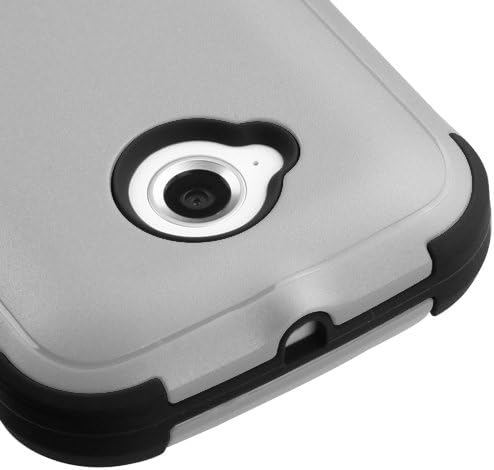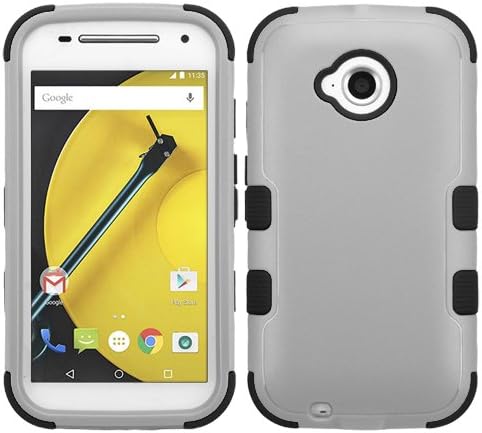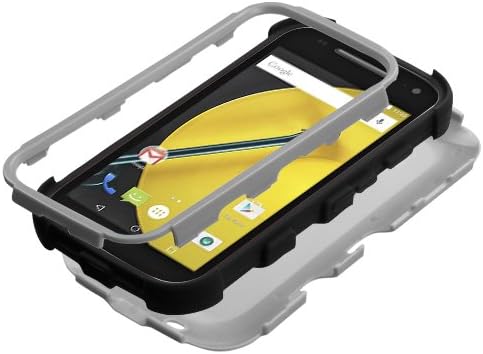
Moto E (2nd Gen)(2015) Case, Kaleidio [Mybat Natural TUFF] Dual Layer Shock Proof Hybrid Case Cover for Motorola Moto E (2nd Gen)(2015) [Package Includes a Overbrawn Prying Tool & Stylux Stylus Combo] - Retail Packaging [Grey/Black]
Category: Cell Phones & Accessories
The Mybat Natural TUFF case offers extreme rugged protection for your phone. The case provides 2 layers of protection. The case itself is made out of a high quality silicone gel for impact absorption. Final layer features a 2 piece snap-on case that snaps over the silicone gel to provide extra protection. This case is the ideal choice for those that need extra protection from drops and other potential accidents. Protect your phone in style with Mybat's Natural TUFF case!
Features: Made For - Motorola Moto E (2nd Gen)(2015) | Made of durable hard plastic to protect your phone from dings and scratches | Silicone Inner Layer for Shock Absorption | Package includes Stylux branded soft touch stylus pen | IMPORTANT NOTE: This product is made for the Motorola Moto E (2nd Gen) model released in 2015. It will NOT fit the original Motorola Moto E or any other variants.